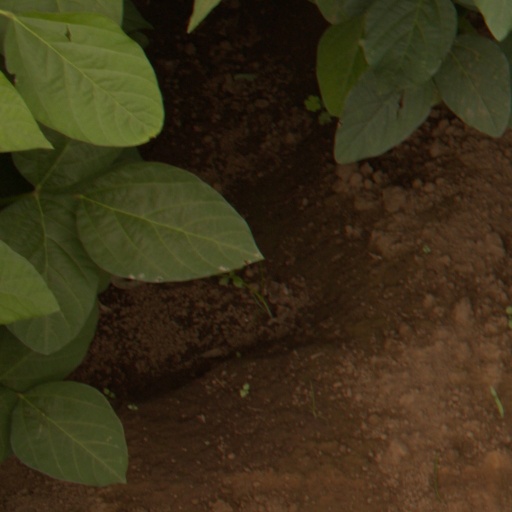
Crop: soybean